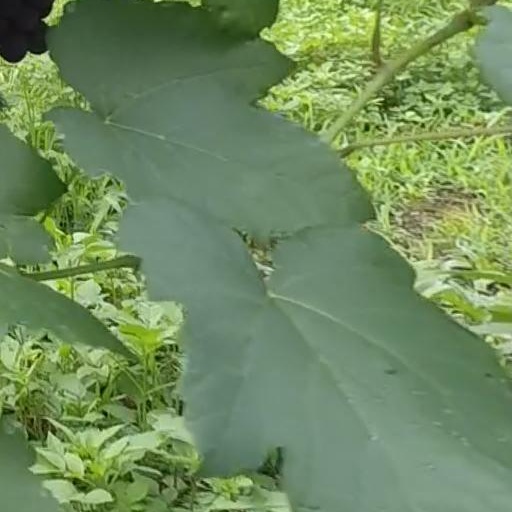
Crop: grape